GI Underground Press

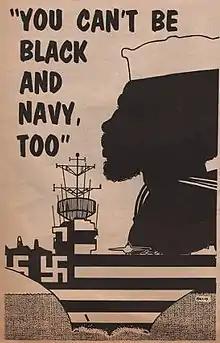
"You Can't Be Black And Navy Too" reversed the Navy's recruitment slogan: "You can be Black and Navy Too." From "The Veteran" 1972

During the Vietnam war, in addition to the movements against the war itself, there were movements and rebellions among numerous other groups which also found expression within the military. Given the relatively conservative social structures within military ranks when compared with the larger society, it's no surprise that the movements in the U.S. as a whole were reflected, even at times intensified, inside the military. While many of the GI publications during this era spoke to issues other than the war, including about racism and sexism, there were also at least thirteen publications specifically by and for Black GIs, four by and for women GIs, and even one by and for Native American GIs.